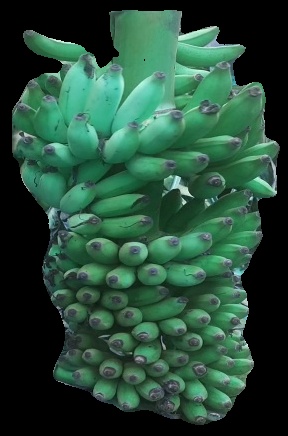
Variety: elakki-bale
Grade: grade1